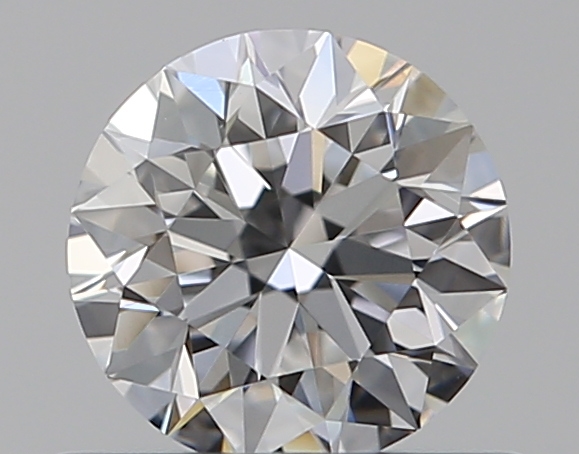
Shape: round
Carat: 0.5
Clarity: VVS2
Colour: D
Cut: EX
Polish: EX
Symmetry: EX
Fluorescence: N
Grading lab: GIA
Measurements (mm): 5.04 x 5.07 x 3.17